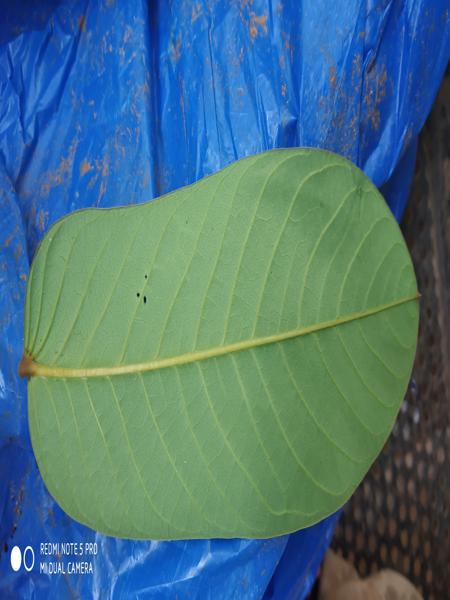
Plant: Chakte